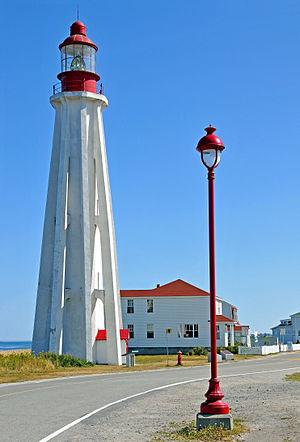
Le phare de Pointe-au-Père est un phare maritime situé à Rimouski au Québec. Sa construction, en 1909, est liée aux pressions des armateurs et à la volonté du gouvernement canadien d'améliorer les aides à la navigation sur le fleuve Saint-Laurent au début du XXᵉ siècle. C'est le troisième phare à être construit à Pointe-au-Père et le principal bâtiment de la station d'aide à la navigation de Pointe-au-Père.